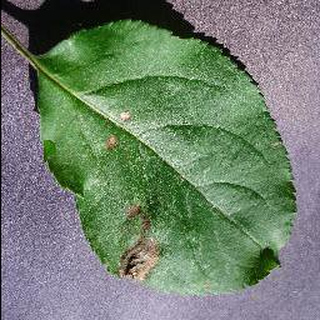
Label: apple_black_rot